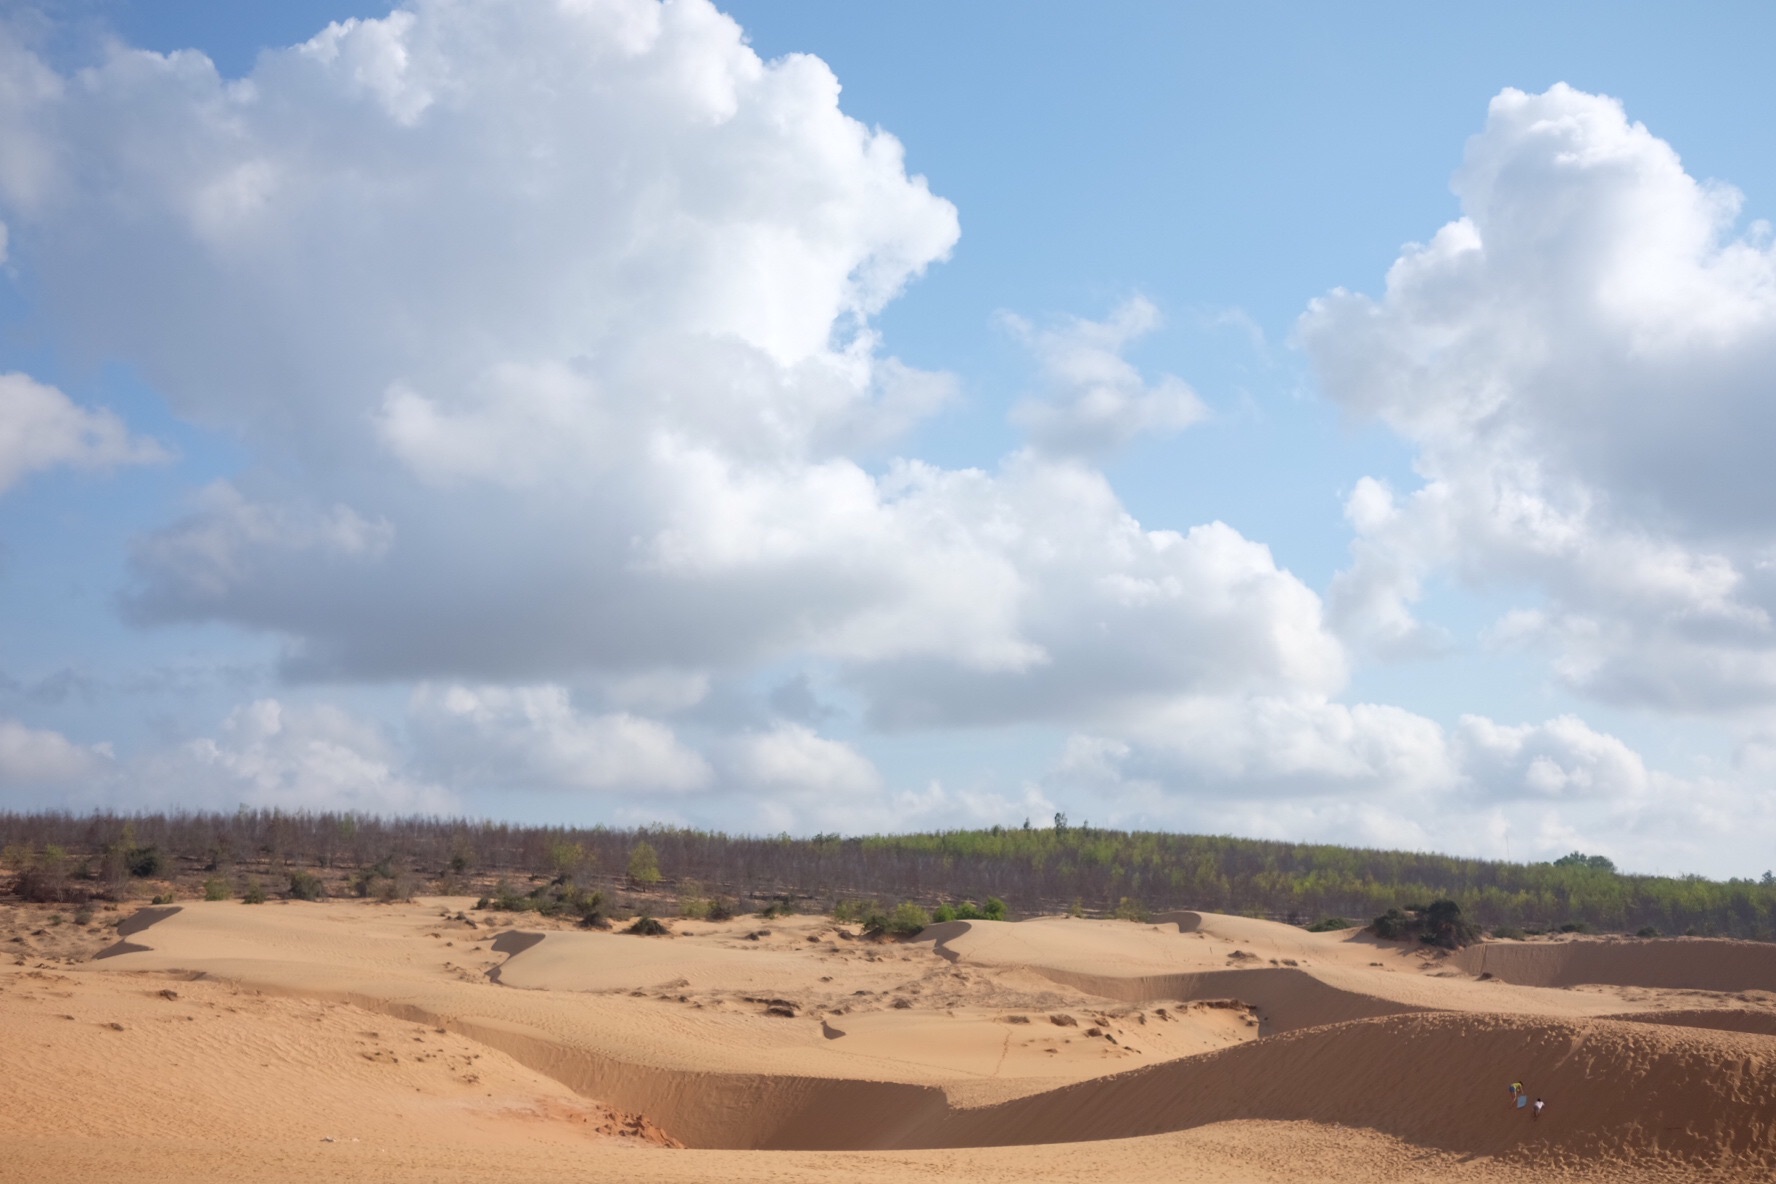
landscape, sand, horizon, cloud, sky, field, prairie, desert, soil, plain, grassland, plateau, habitat, ecosystem, steppe, landform, natural environment, geographical feature, aeolian landform